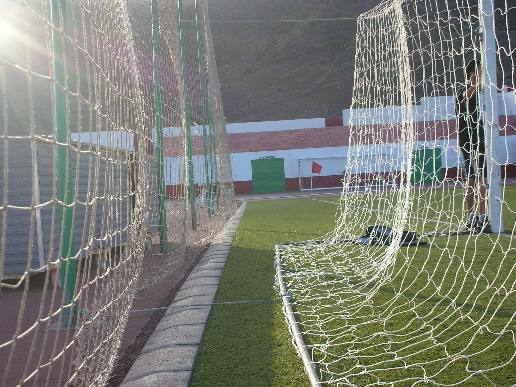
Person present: No